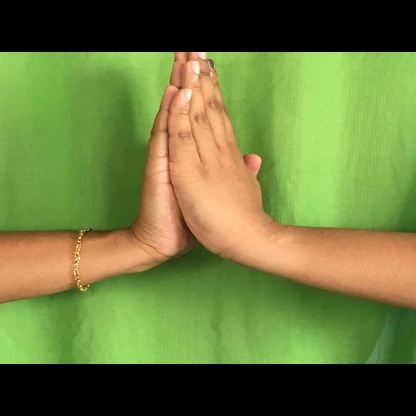
Mudra: Anjali